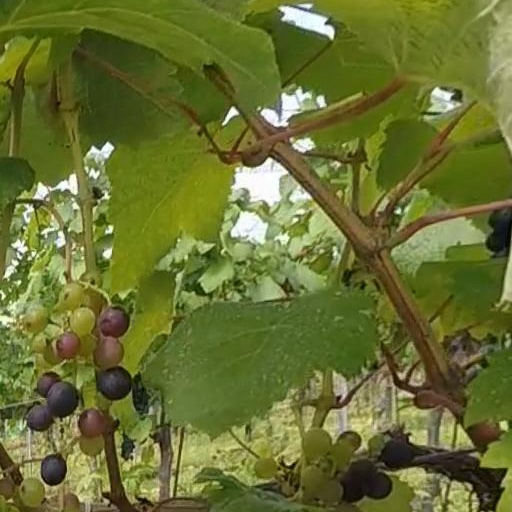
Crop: grape